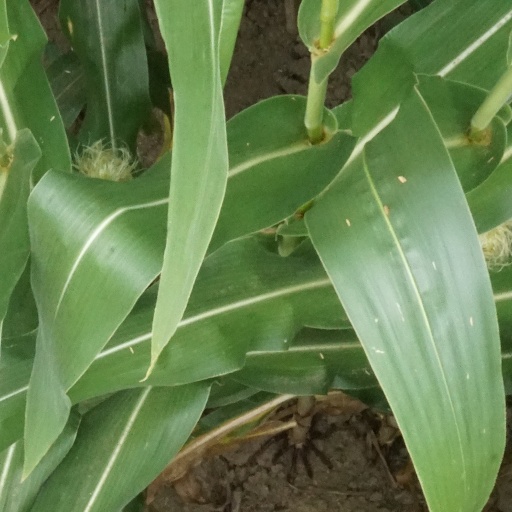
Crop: maize; corn